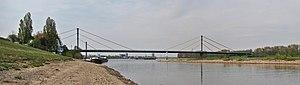
Vue depuis le sud montrant le pont Neuenkamp franchissant le Rhin à Duisbourg, en Allemagne. Ce pont porte l'autoroute BAB 40.